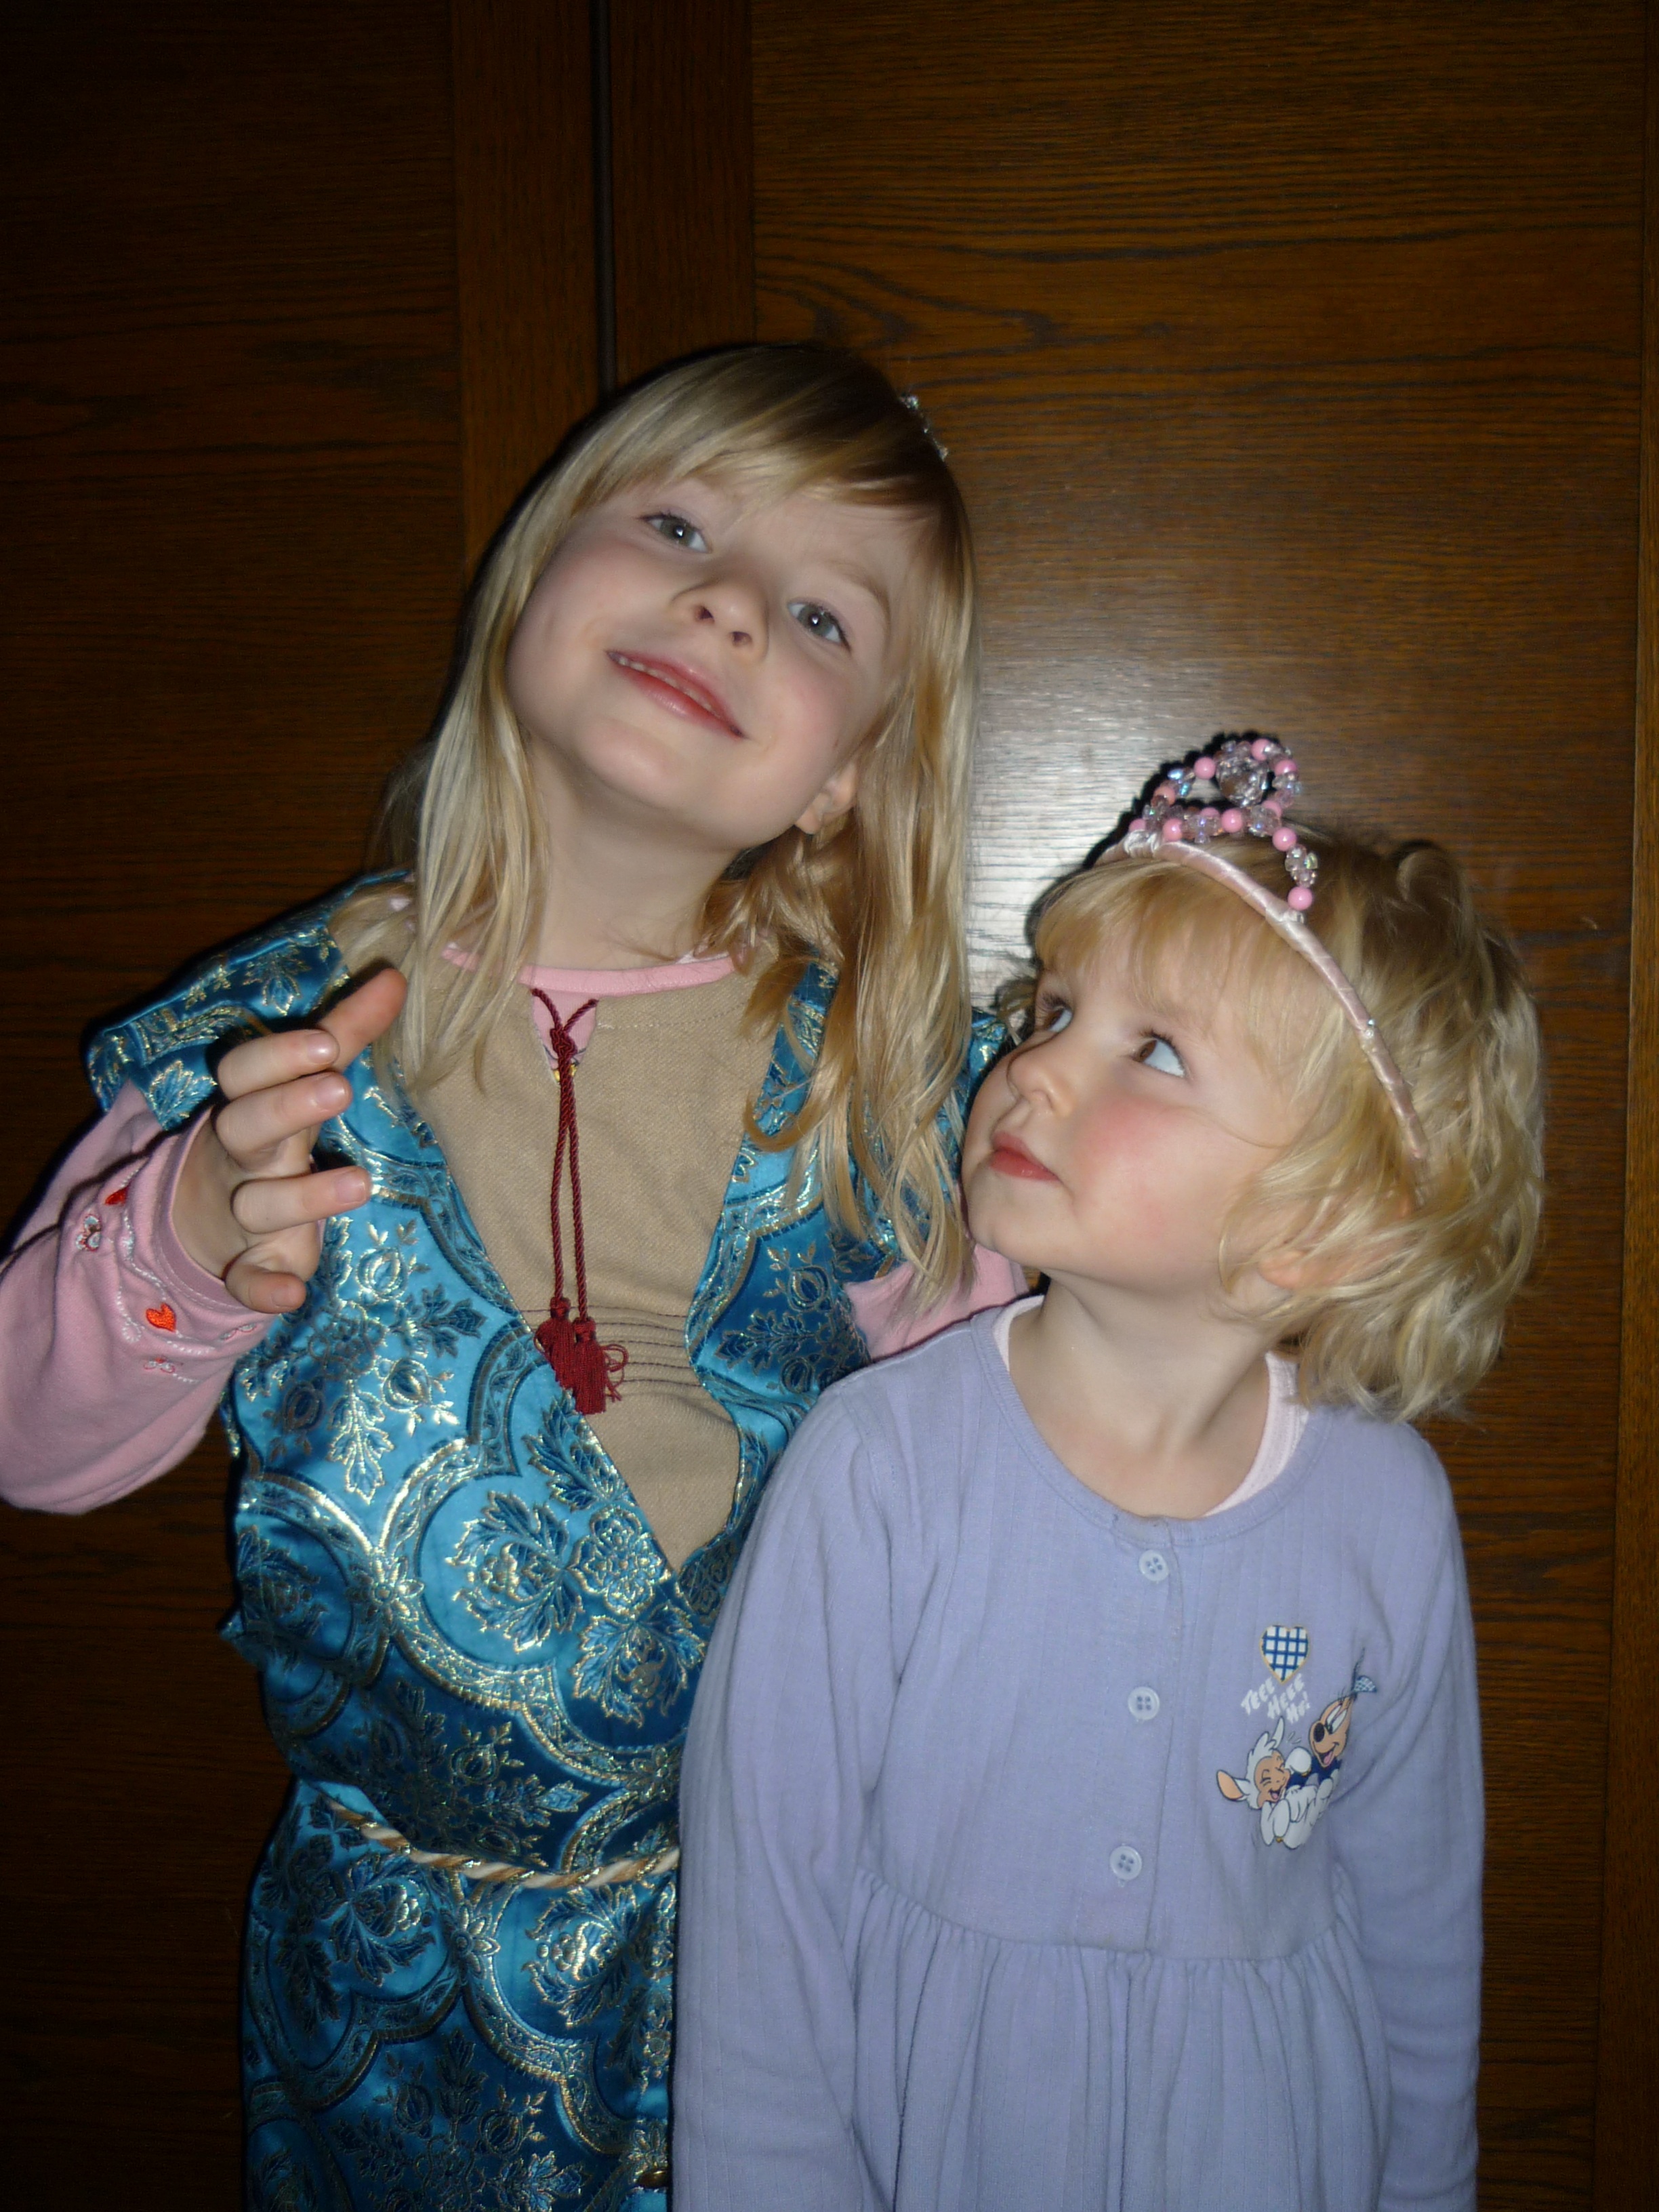
person, people, girl, play, carnival, child, human, smile, crown, dressed up, children, fun, dress, happy, joy, blond, children playing, dress up, princesses